KaiC

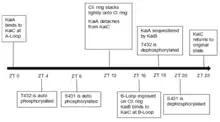
KaiC autokinase and autophosphatase activities in a 24hr cycle

Kai proteins regulate genome-wide gene expression. Protein KaiA enhances the phosphorylation of protein KaiC by binding to the A loop of the CII domain to promote auto-kinase activity during subjective day. Phosphorylation at subunits occurs in an ordered manner, beginning with phosphorylation of Threonine 432 (T432) followed by Serine 431 (S431) on the CII domain. This leads to tight stacking of the CII domain to the CI domain. KaiB then binds to the exposed B loop on the CII domain of KaiC and sequesters KaiA from the C-terminals during subjective night, which inhibits phosphorylation and stimulates auto-phosphatase activity. Dephosphorylation of T432 occurs followed by S431, returning KaiC to its original state.